Korma
Also known as:
ar - Arabic: قورمة
as - Assamese: কোৰ্মা
bn - Bangla: কোর্মা
ceb - Cebuano: Kormā
de - German: Korma
en-simple - Simple English: Korma
es - Spanish: Korma
fa - Persian: کورما
fr - French: Korma
he - Hebrew: קורמה
id - Indonesian: Korma
it - Italian: Korma
ja - Japanese: コルマ
jv - Javanese: Korma
ka - Georgian: კორმა
ko - Korean: 코르마
ku - Kurdish: Qelî
la - Latin: Kormā
mai - Maithili: चिकन कोरमा
ml - Malayalam: കുറുമ
ms - Malay: Korma
pl - Polish: Korma
pnb - Western Punjabi: قورما
pt - Portuguese: Korma
ru - Russian: Корма
sv - Swedish: Korma
ta - Tamil: குர்மா
th - Thai: แกงกุรุหม่า
tl - Tagalog: Korma
uk - Ukrainian: Корма
ur - Urdu: قورمہ
Category: stew (meat stew, yogurt)
Cuisine: Indian
Associated cuisines: Indian, Bangladeshi
Area: India
Countries: India
Region: Southern Asia

This dish is a stew consisting of meat or vegetables braised with yogurt, water or stock, and spices to produce a thick sauce or gravy.

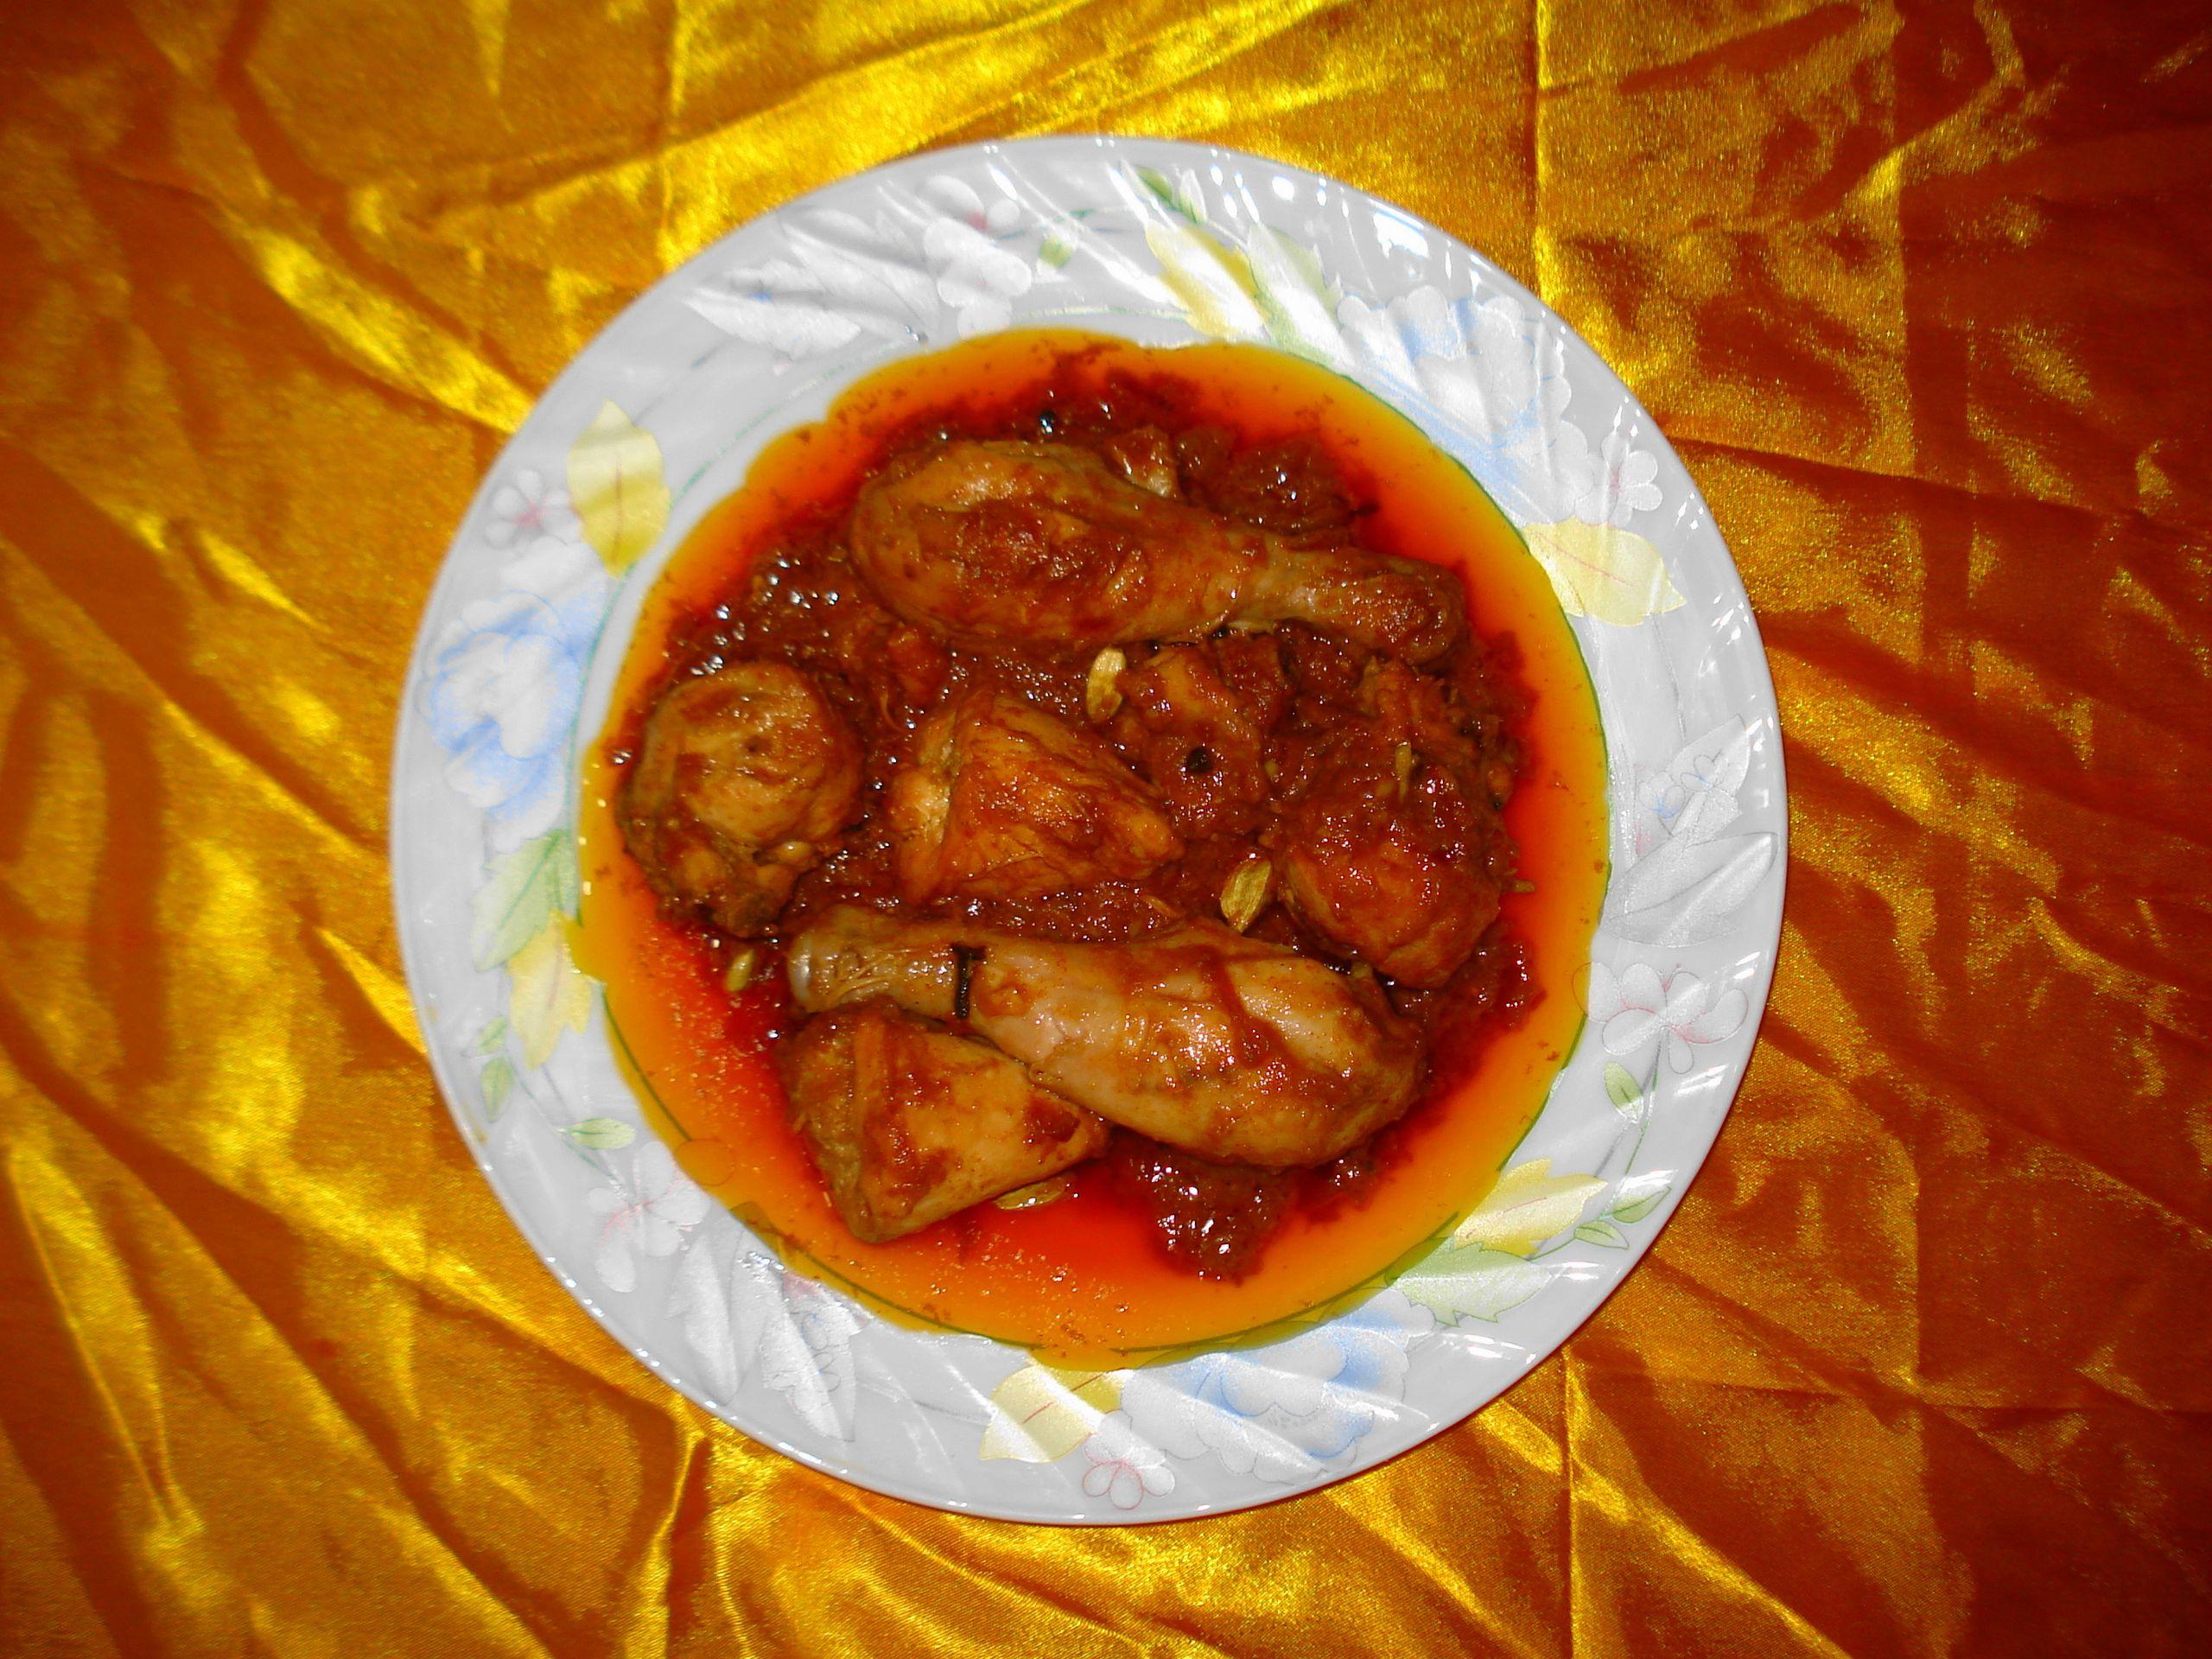